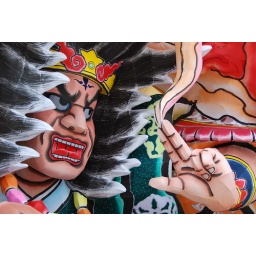
The shape is made fro wire over a wooden skeleton. Then covered with paper and painted.